60th anniversary of the People's Republic of China

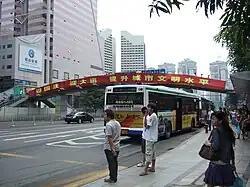
Banner in Shenzhen in late August

40 million potted flowers, supplied by the state-owned Beijing Flowers & Trees Corp., were put in place in Beijing streets, approximately 5 million of which have been planted along the east–west axis of Chang'an Avenue, also known as the 'Avenue of Eternal Peace'. Flowers in Tiananmen Square were under 24-hour surveillance; Beijing Jinggong Red Flag factory began producing 2 million national flags for the celebrations. In Tiananmen Square itself, 56 "pillars of national unity" – each one symbolizing the 56 ethnic groups in China – were erected, with each containing fireworks for the night event on 1 October. 800,000 volunteers controlled crowds and maintained order while a further 30,000 provided translation services at subway and bus stations.